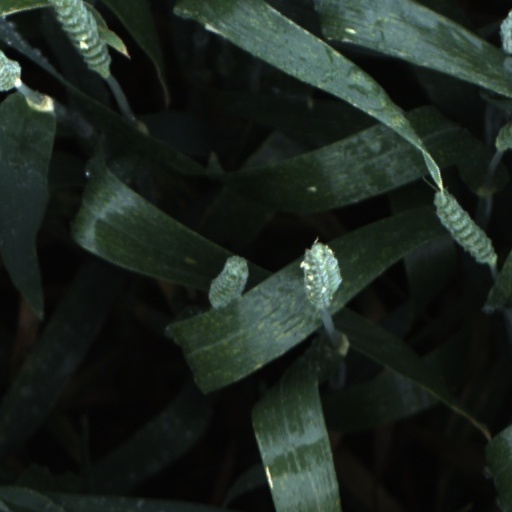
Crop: wheat